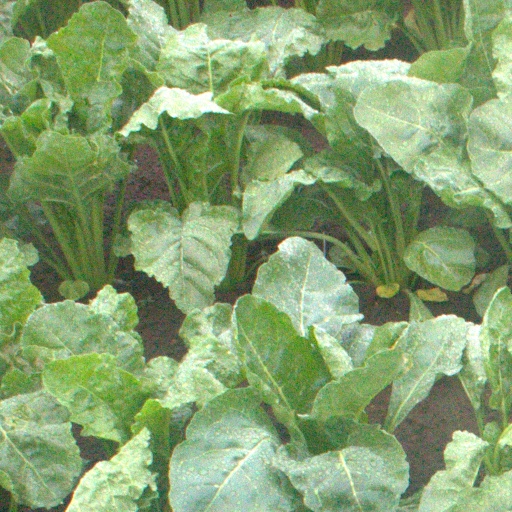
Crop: sugar beet